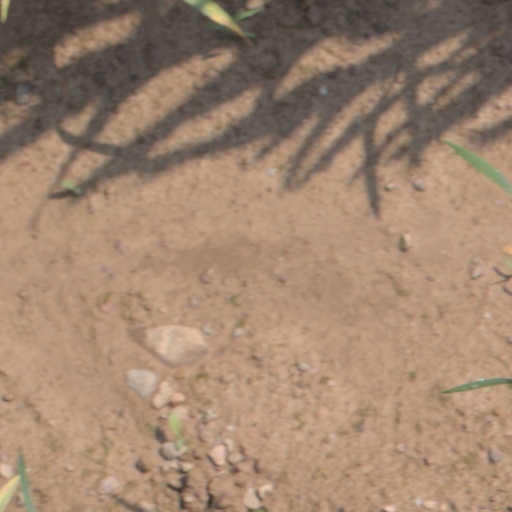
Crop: wheat